Dallas (1978 TV series) season 1

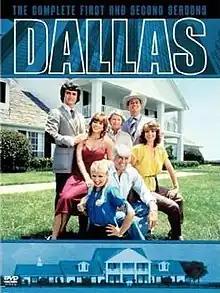
DVD cover

The television show "Dallas" originally aired as a five-episode miniseries starting on the first Sunday of April 1978. These five episodes were originally intended to be the show's pilot but by the time they aired, it was thought that no further episodes would be made. However, the popularity of the miniseries led to the creation of an additional 13 full seasons.